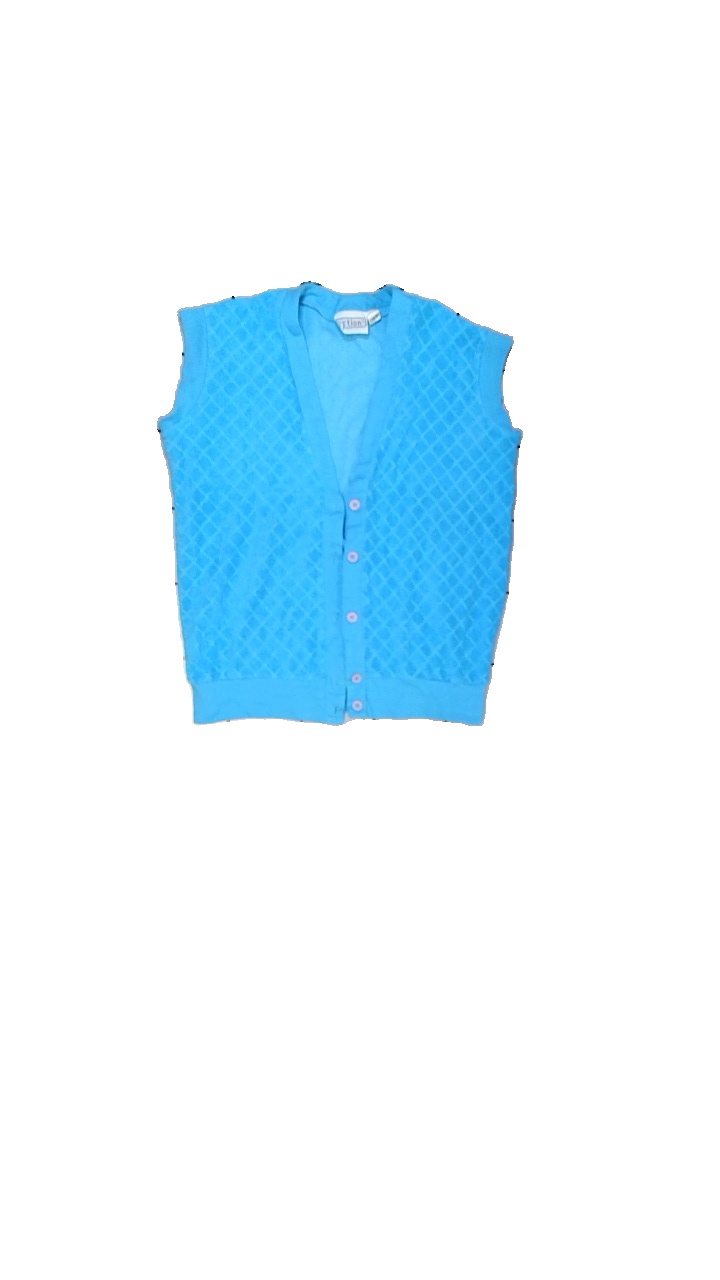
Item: Vest (Ladies)
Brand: Action
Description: Rutig vest med lila knappar
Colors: Blue
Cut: V-collar
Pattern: Checkered print
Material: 79% bomull 21% nylon
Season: All
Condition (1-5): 3
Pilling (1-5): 3
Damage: gula fläckar och nopprigt
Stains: Major
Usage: Export
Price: <50